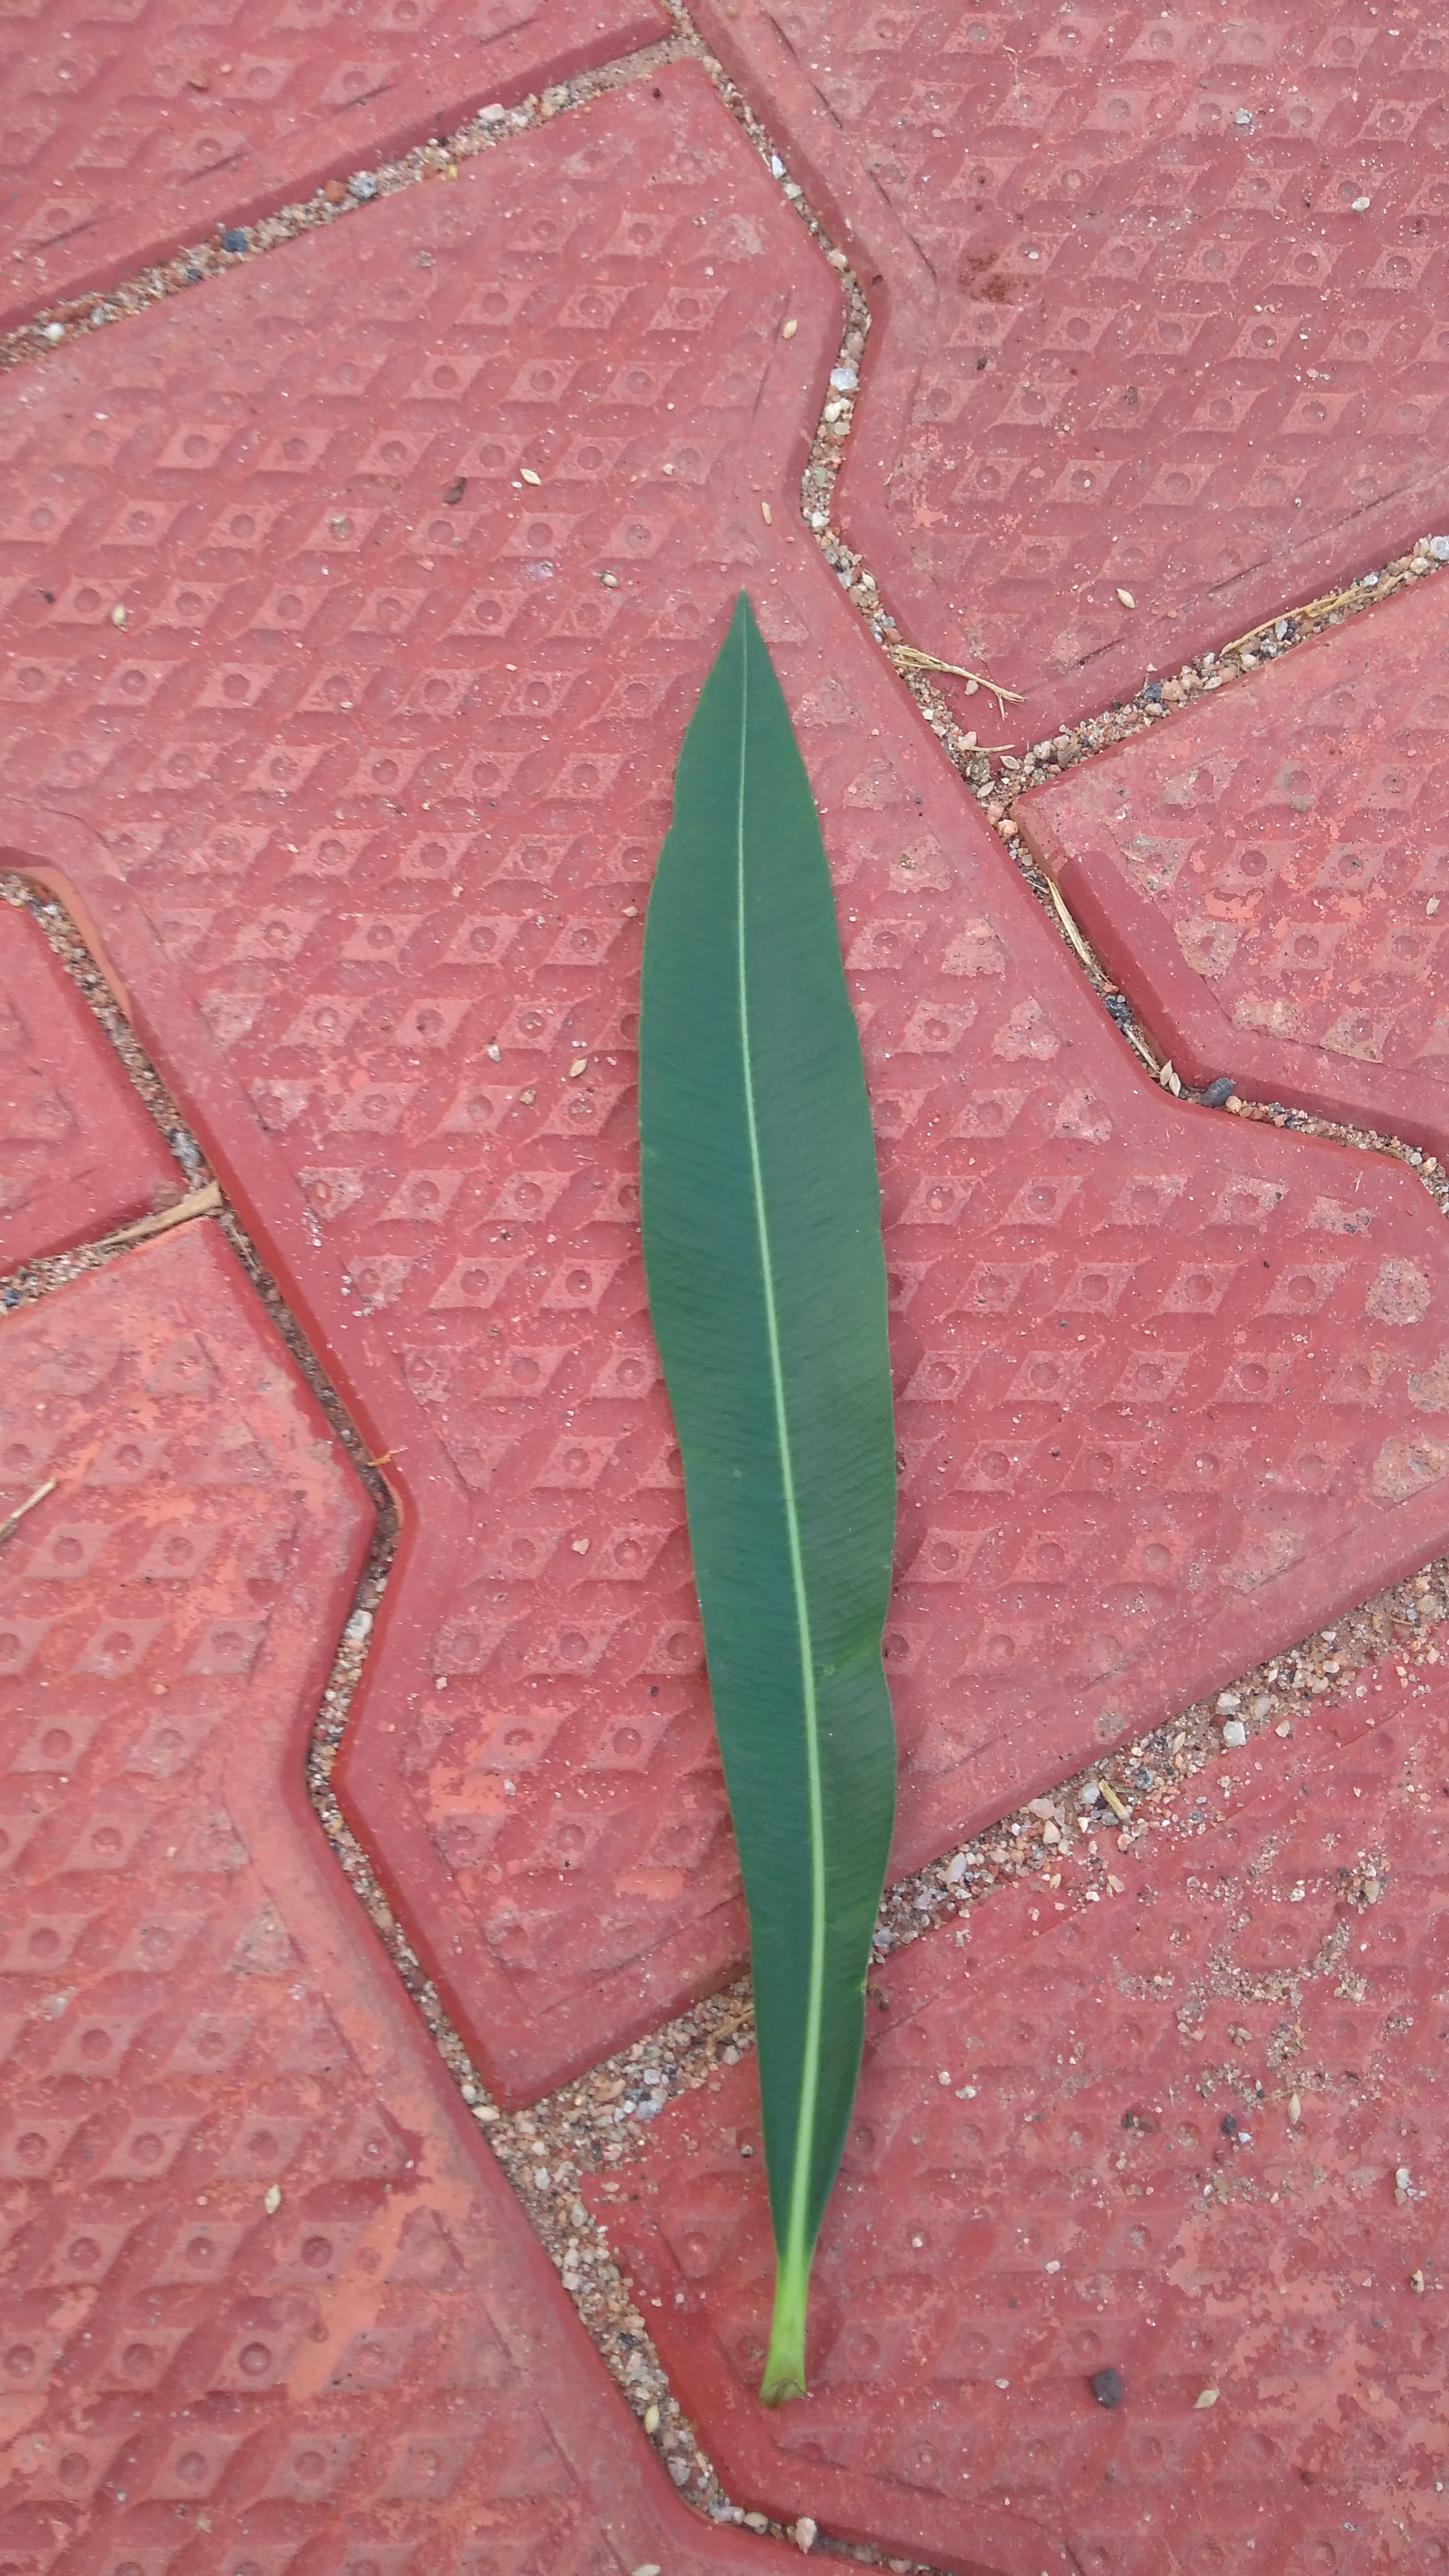
Plant: Ganigale